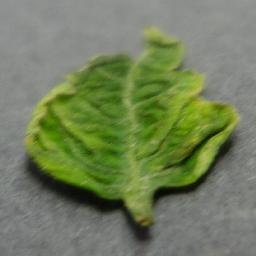
Label: Tomato___Tomato_Yellow_Leaf_Curl_Virus